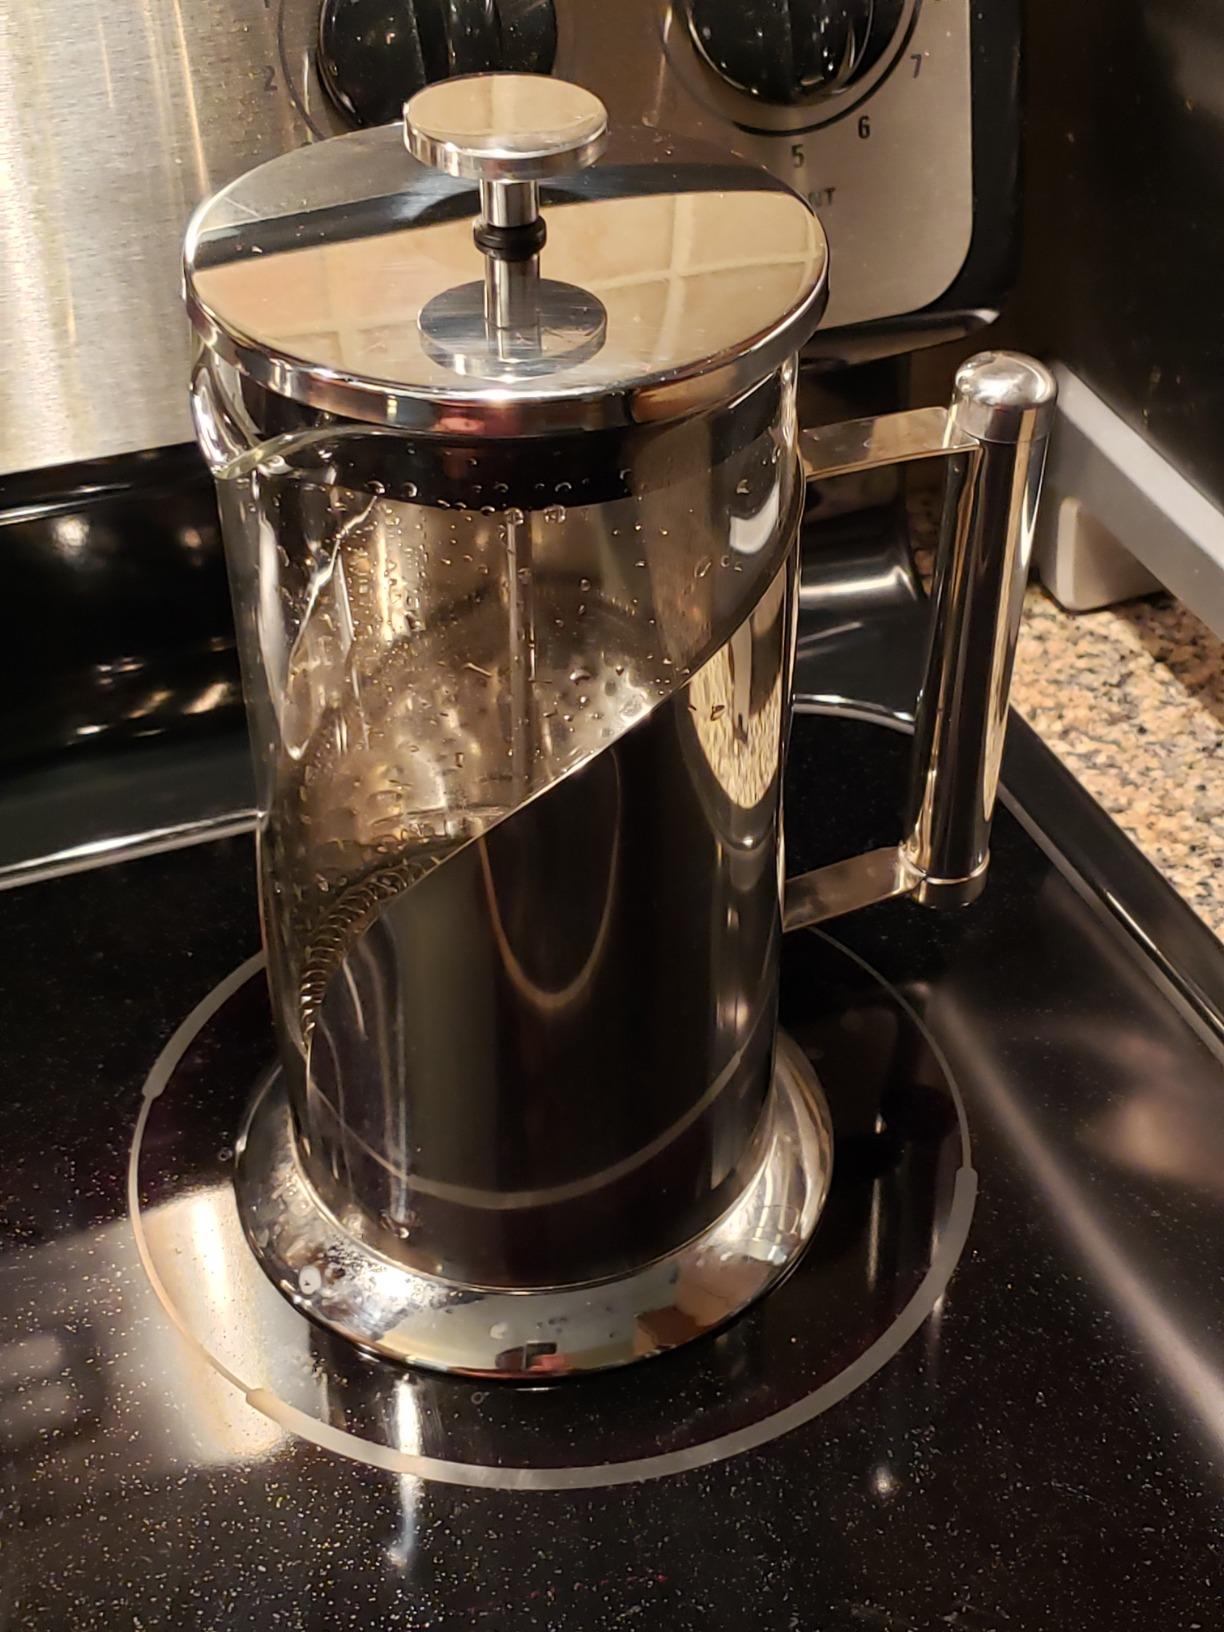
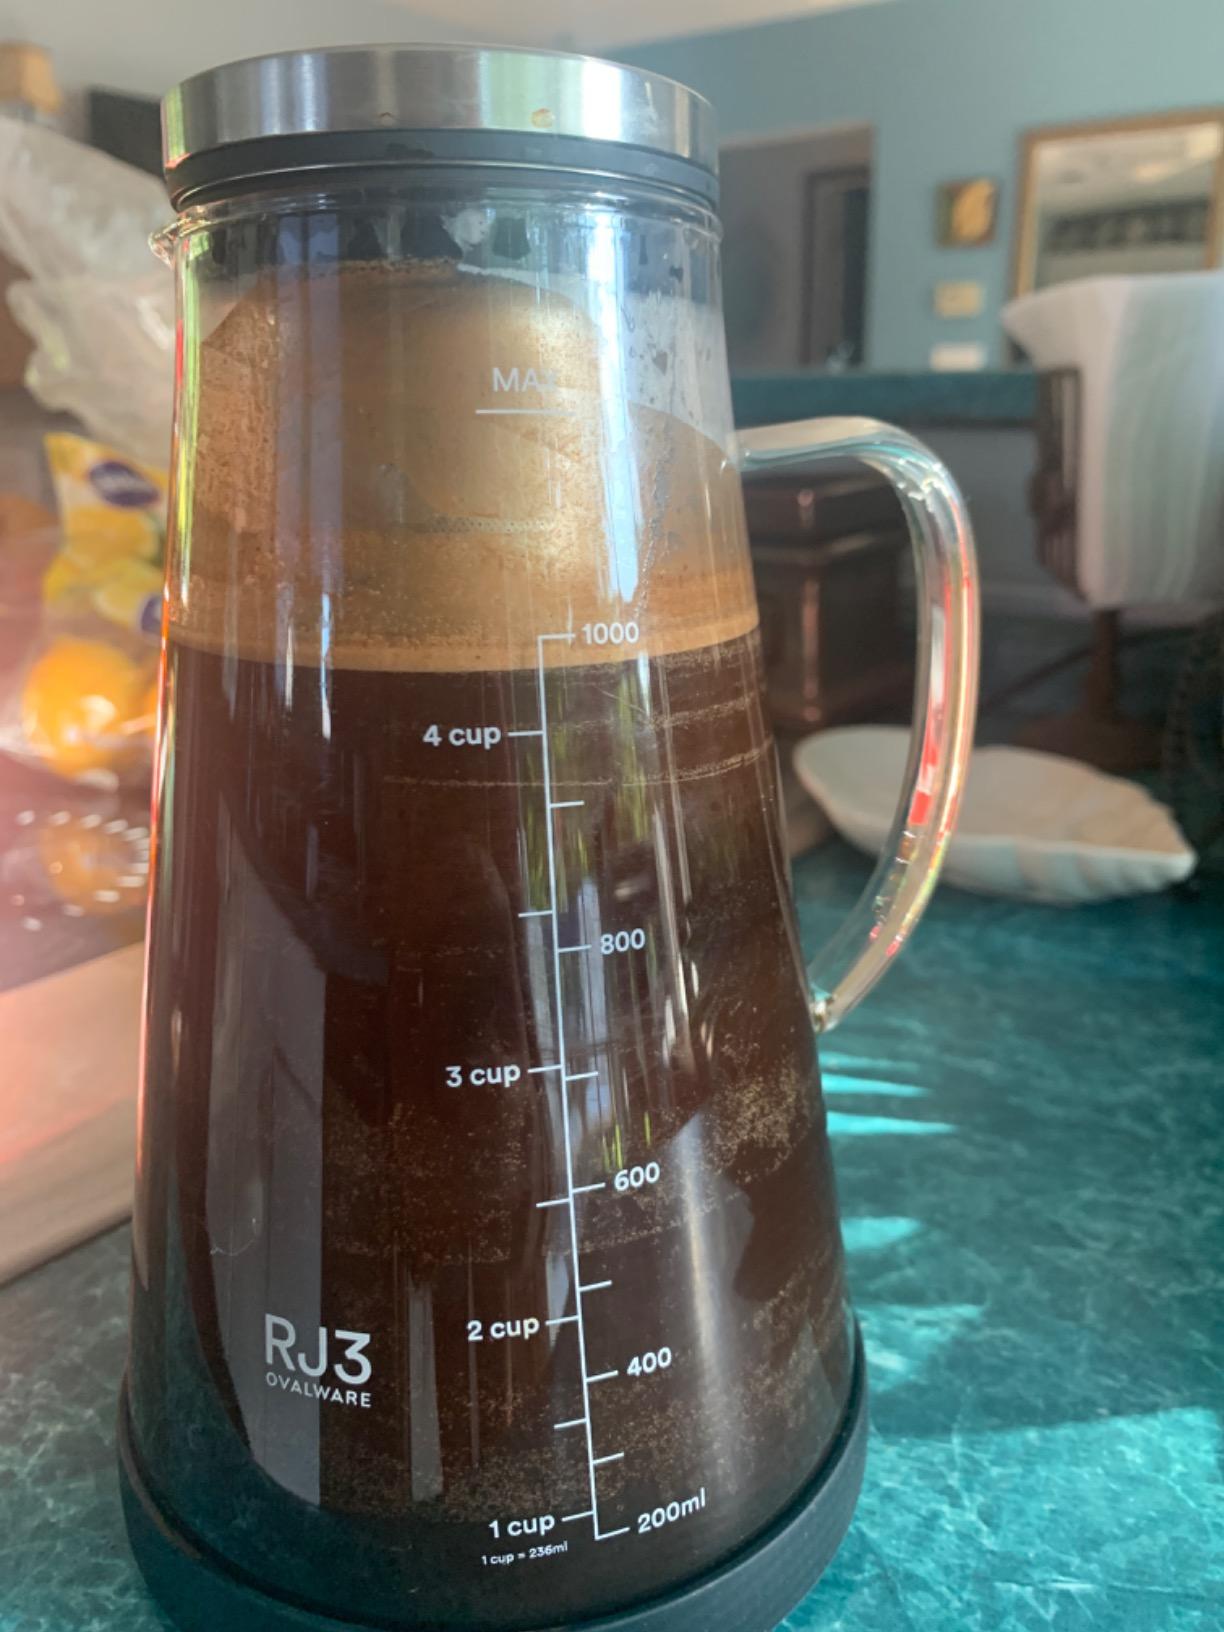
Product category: items_tea
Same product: no